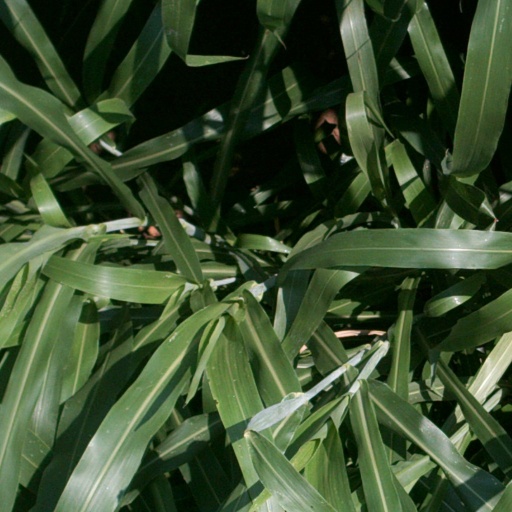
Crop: sorghum